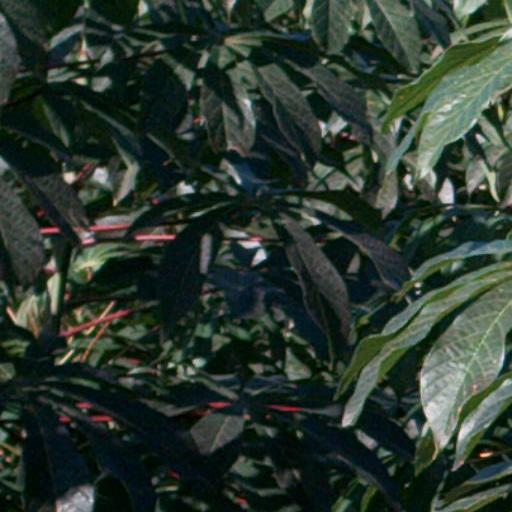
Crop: cassava